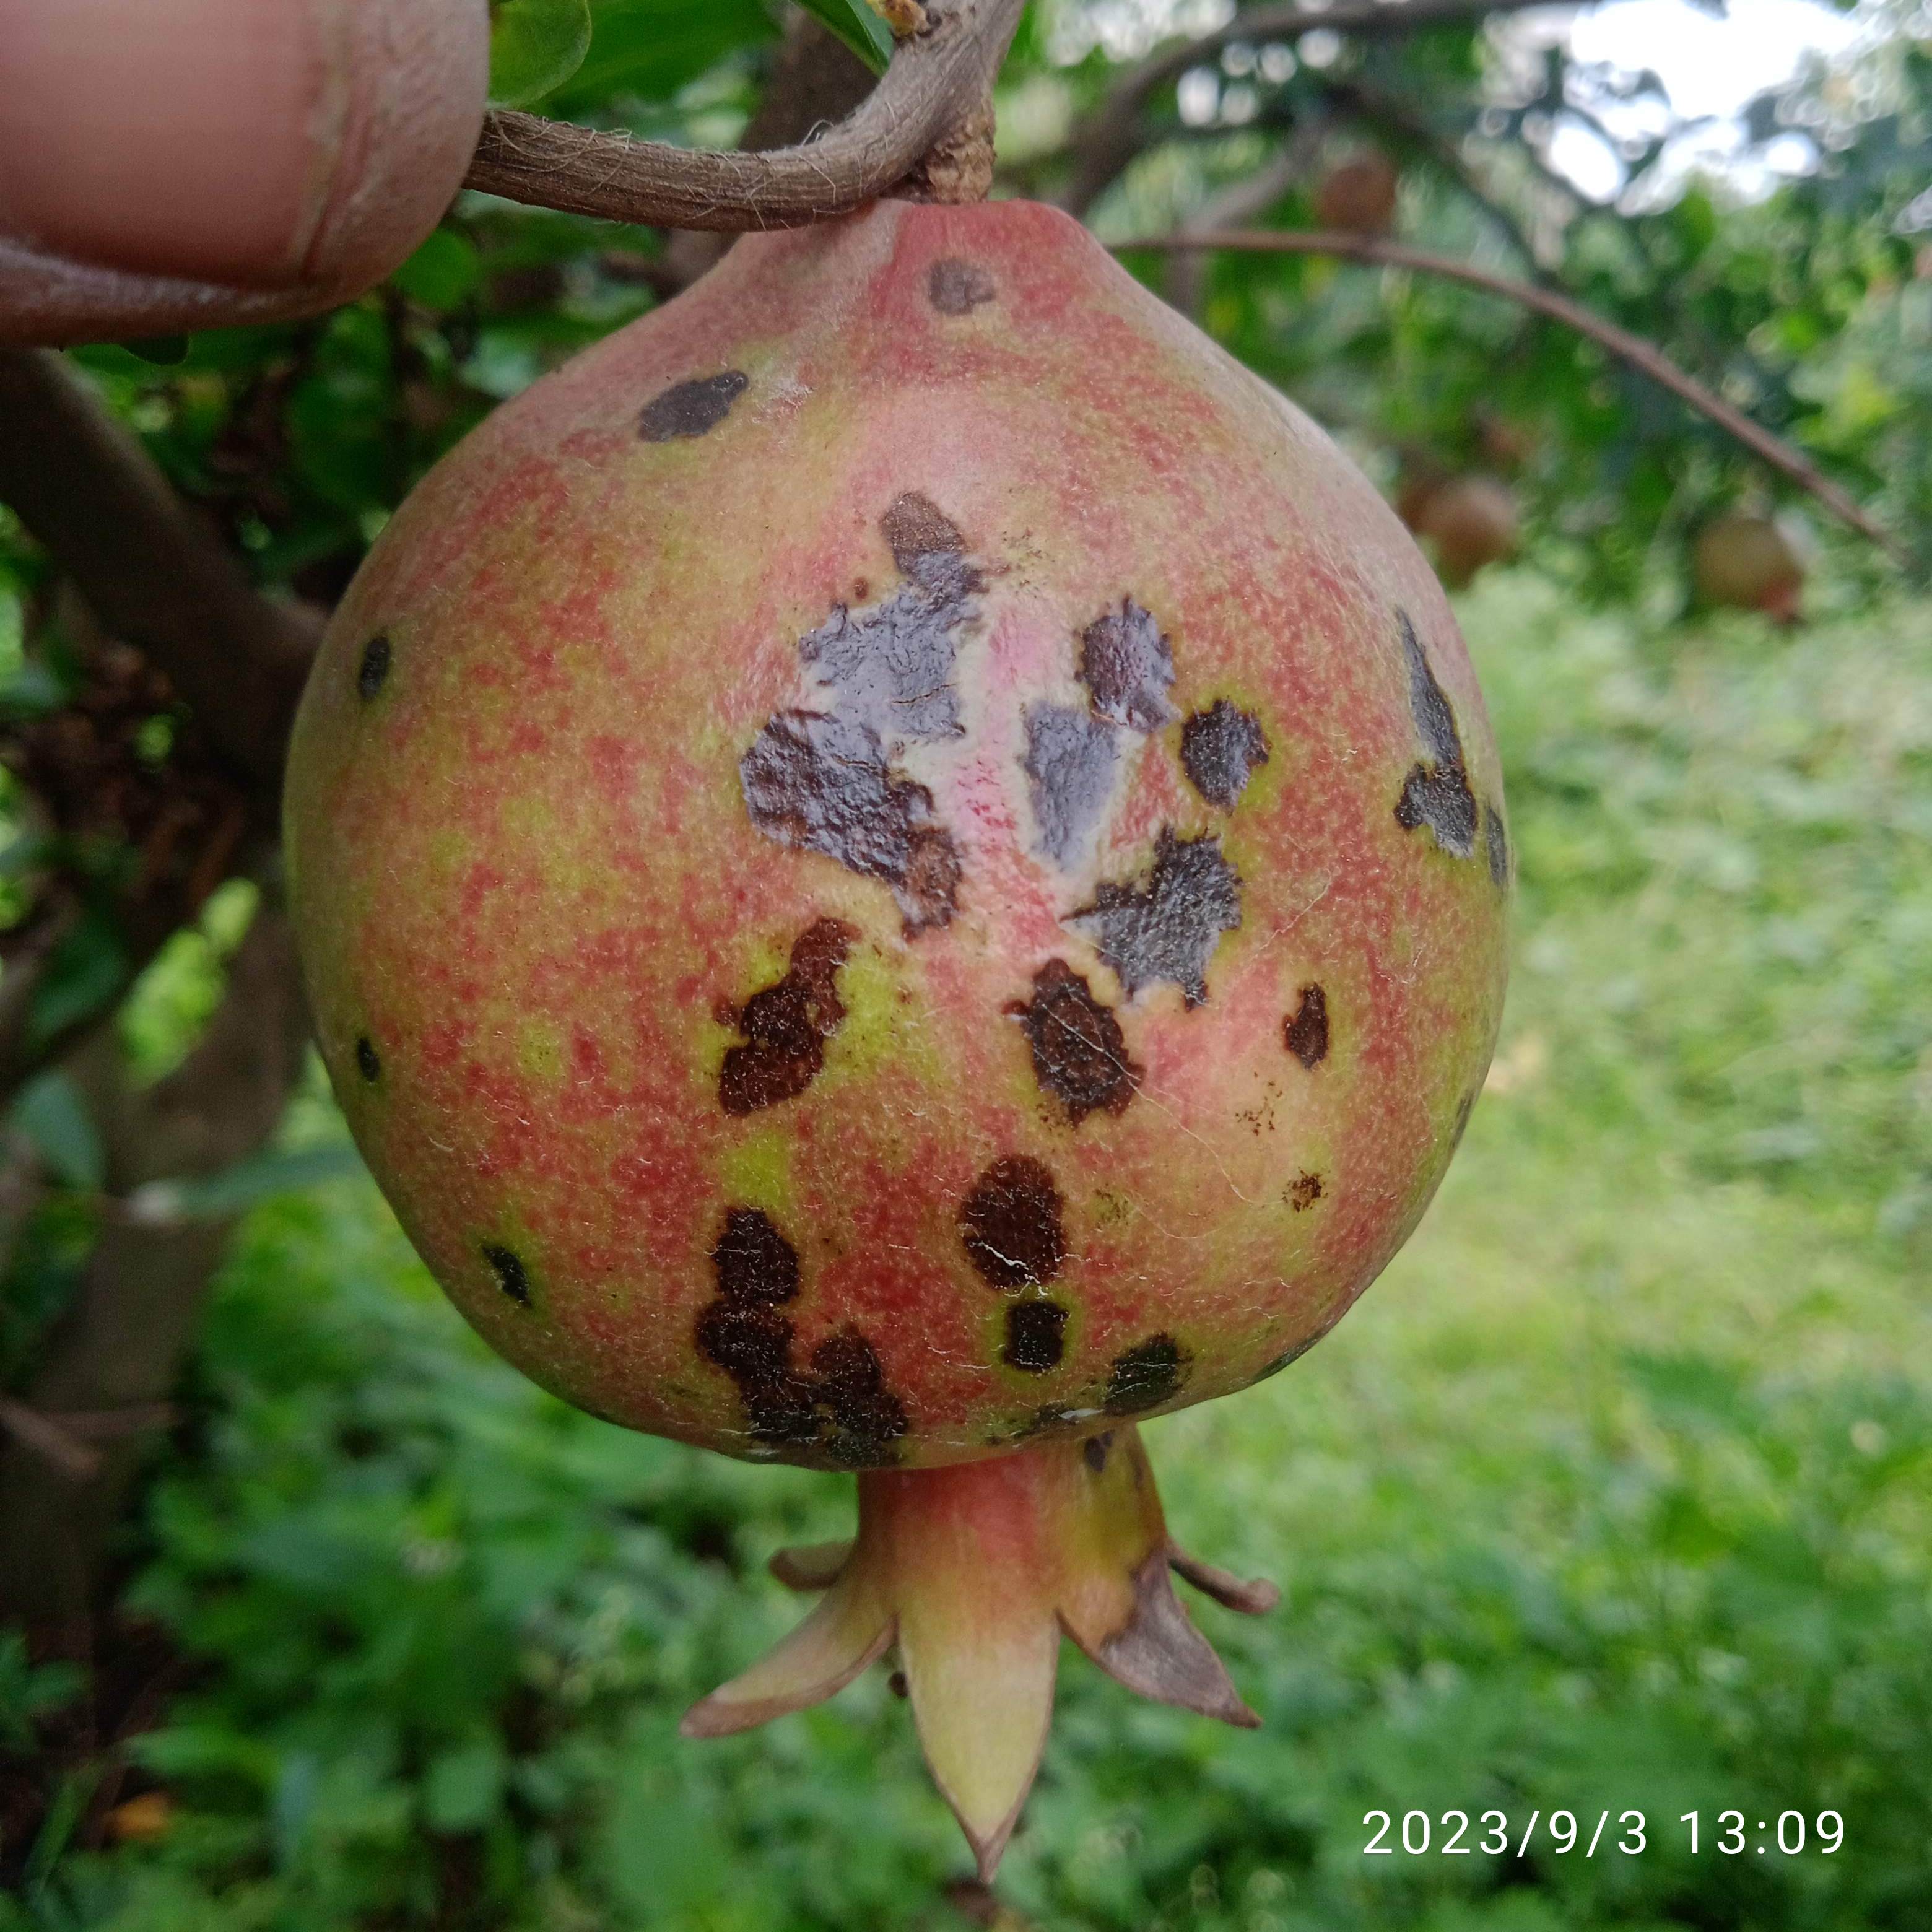
Label: Anthracnose